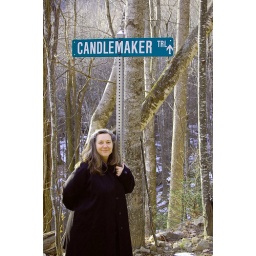
Cindy standing by the street sign for Candlemaker Trail, which we got to name.